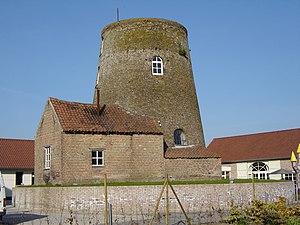
Cette page regroupe l'ensemble des monuments classés de la ville de Dixmude.